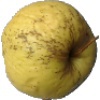
Label: golden_apple